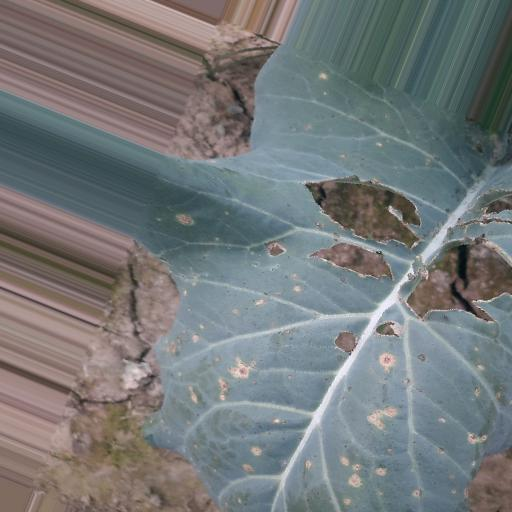
Label: Black Rot